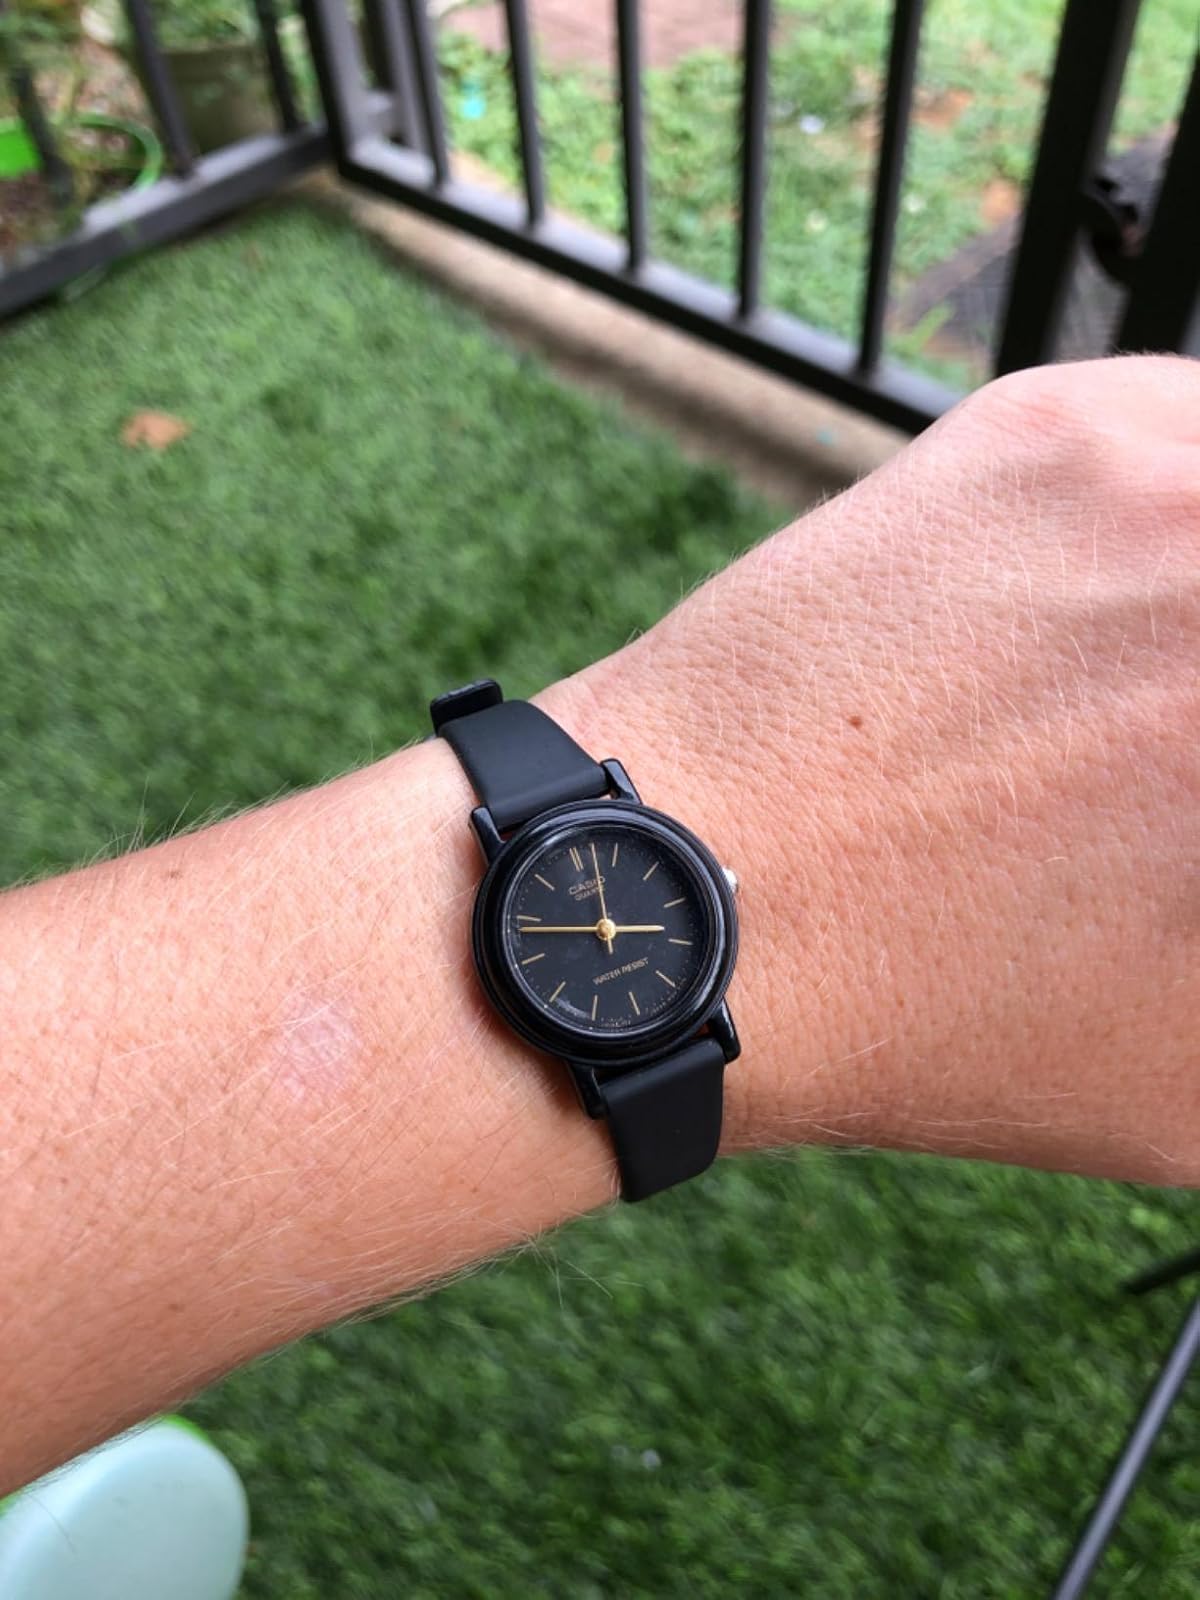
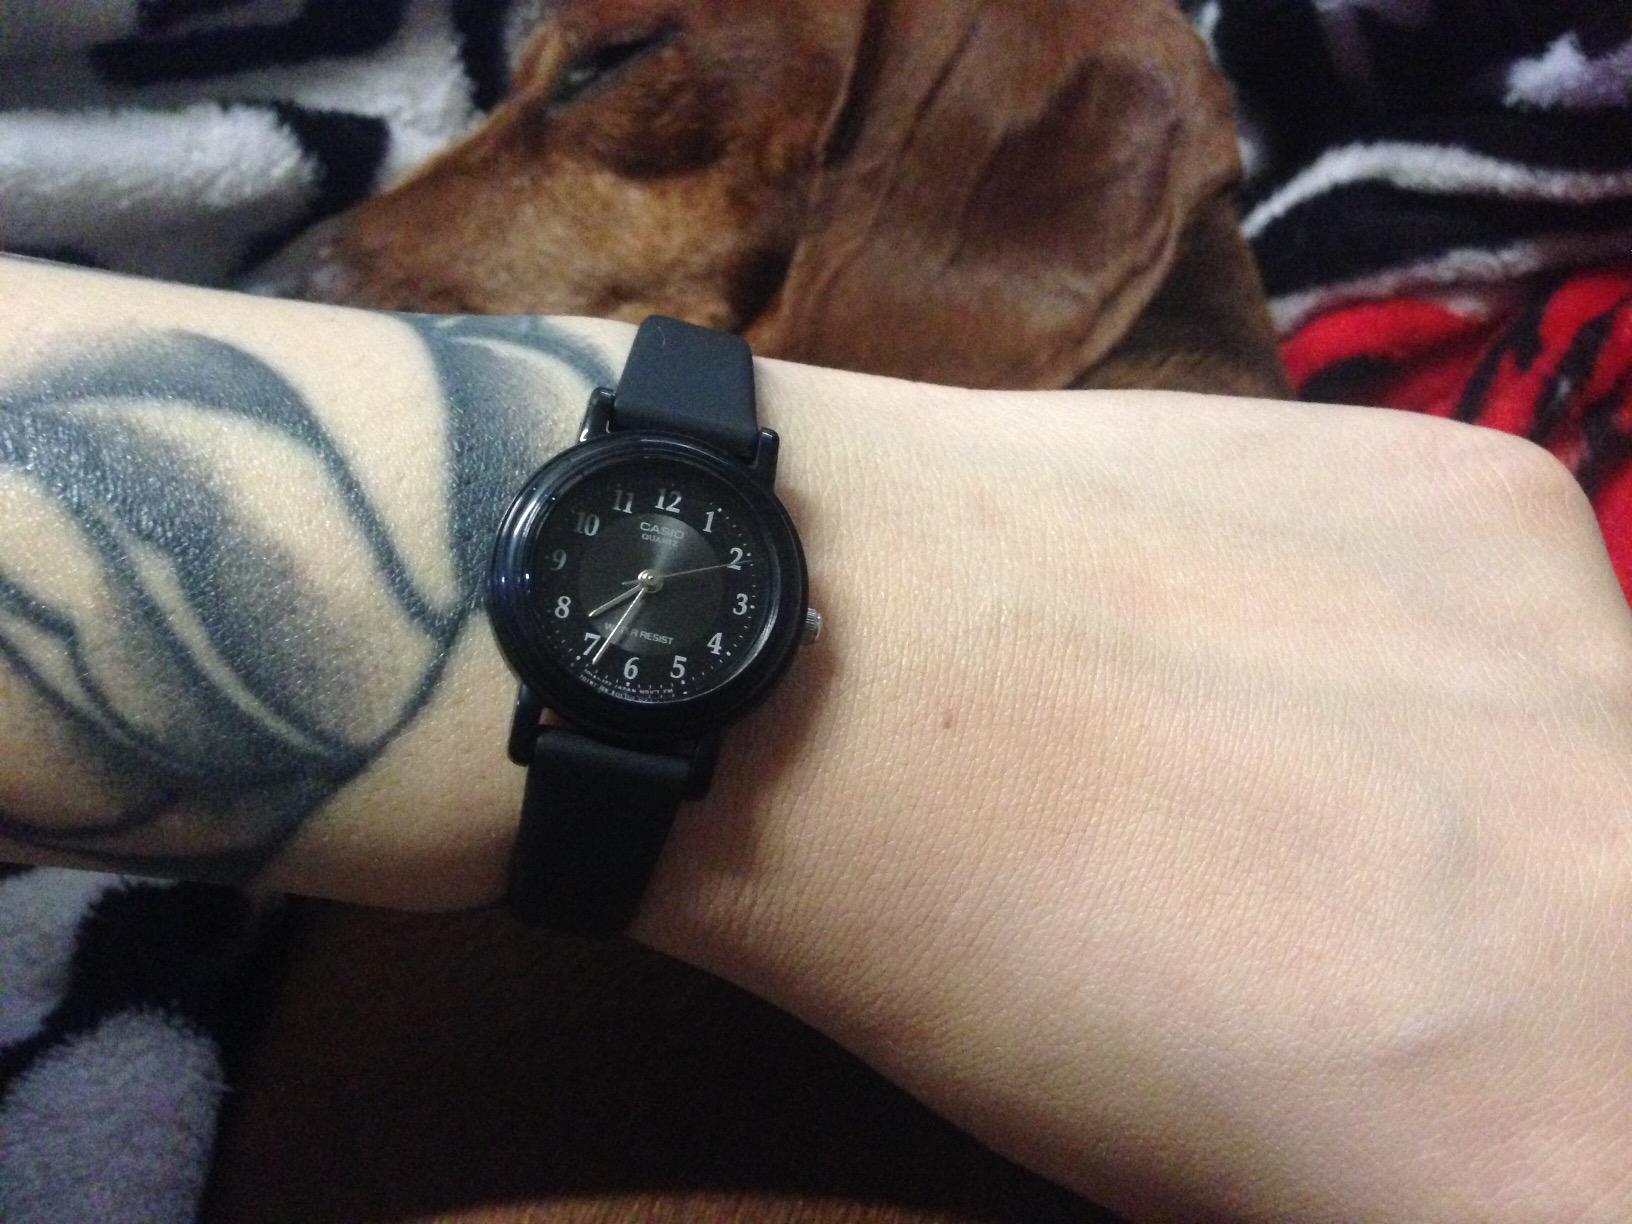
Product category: accessories_watch
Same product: no